Maryland Defense Force

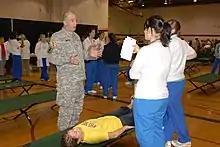
Maryland Defense Forces and Maryland Army National Guard participate in a multi-agency disaster exercise at Towson University.

The Maryland State Guard was reactivated in 1939 in response to World War II. It was then deactivated in 1947. As of 1983, the Maryland State Guard was reactivated and renamed the Maryland Defense Force. In 1994, the Maryland Defense Force's missions were expanded to search and rescue, armory staffing, and disaster relief. As of September 11, 2001, the Maryland Defense Force was tasked with its current mission, which is to provide support to the Maryland Military Department as needed.